2013 Team Katusha season

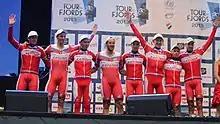
Katusha Team winner of Tour des Fjords 2013

After the 2012 season, Katusha lost their UCI World Tour license, despite having in their ranks the champion of the 2012 season (Joaquim Rodríguez) and finishing the 2012 UCI World Tour team rankings in second position. The team appealed that decision before the Court of Arbitration for Sport and it was announced on 15 February 2013 that the decision of the UCI was overturned and that Katusha would be part of the 2013 UCI World Tour.